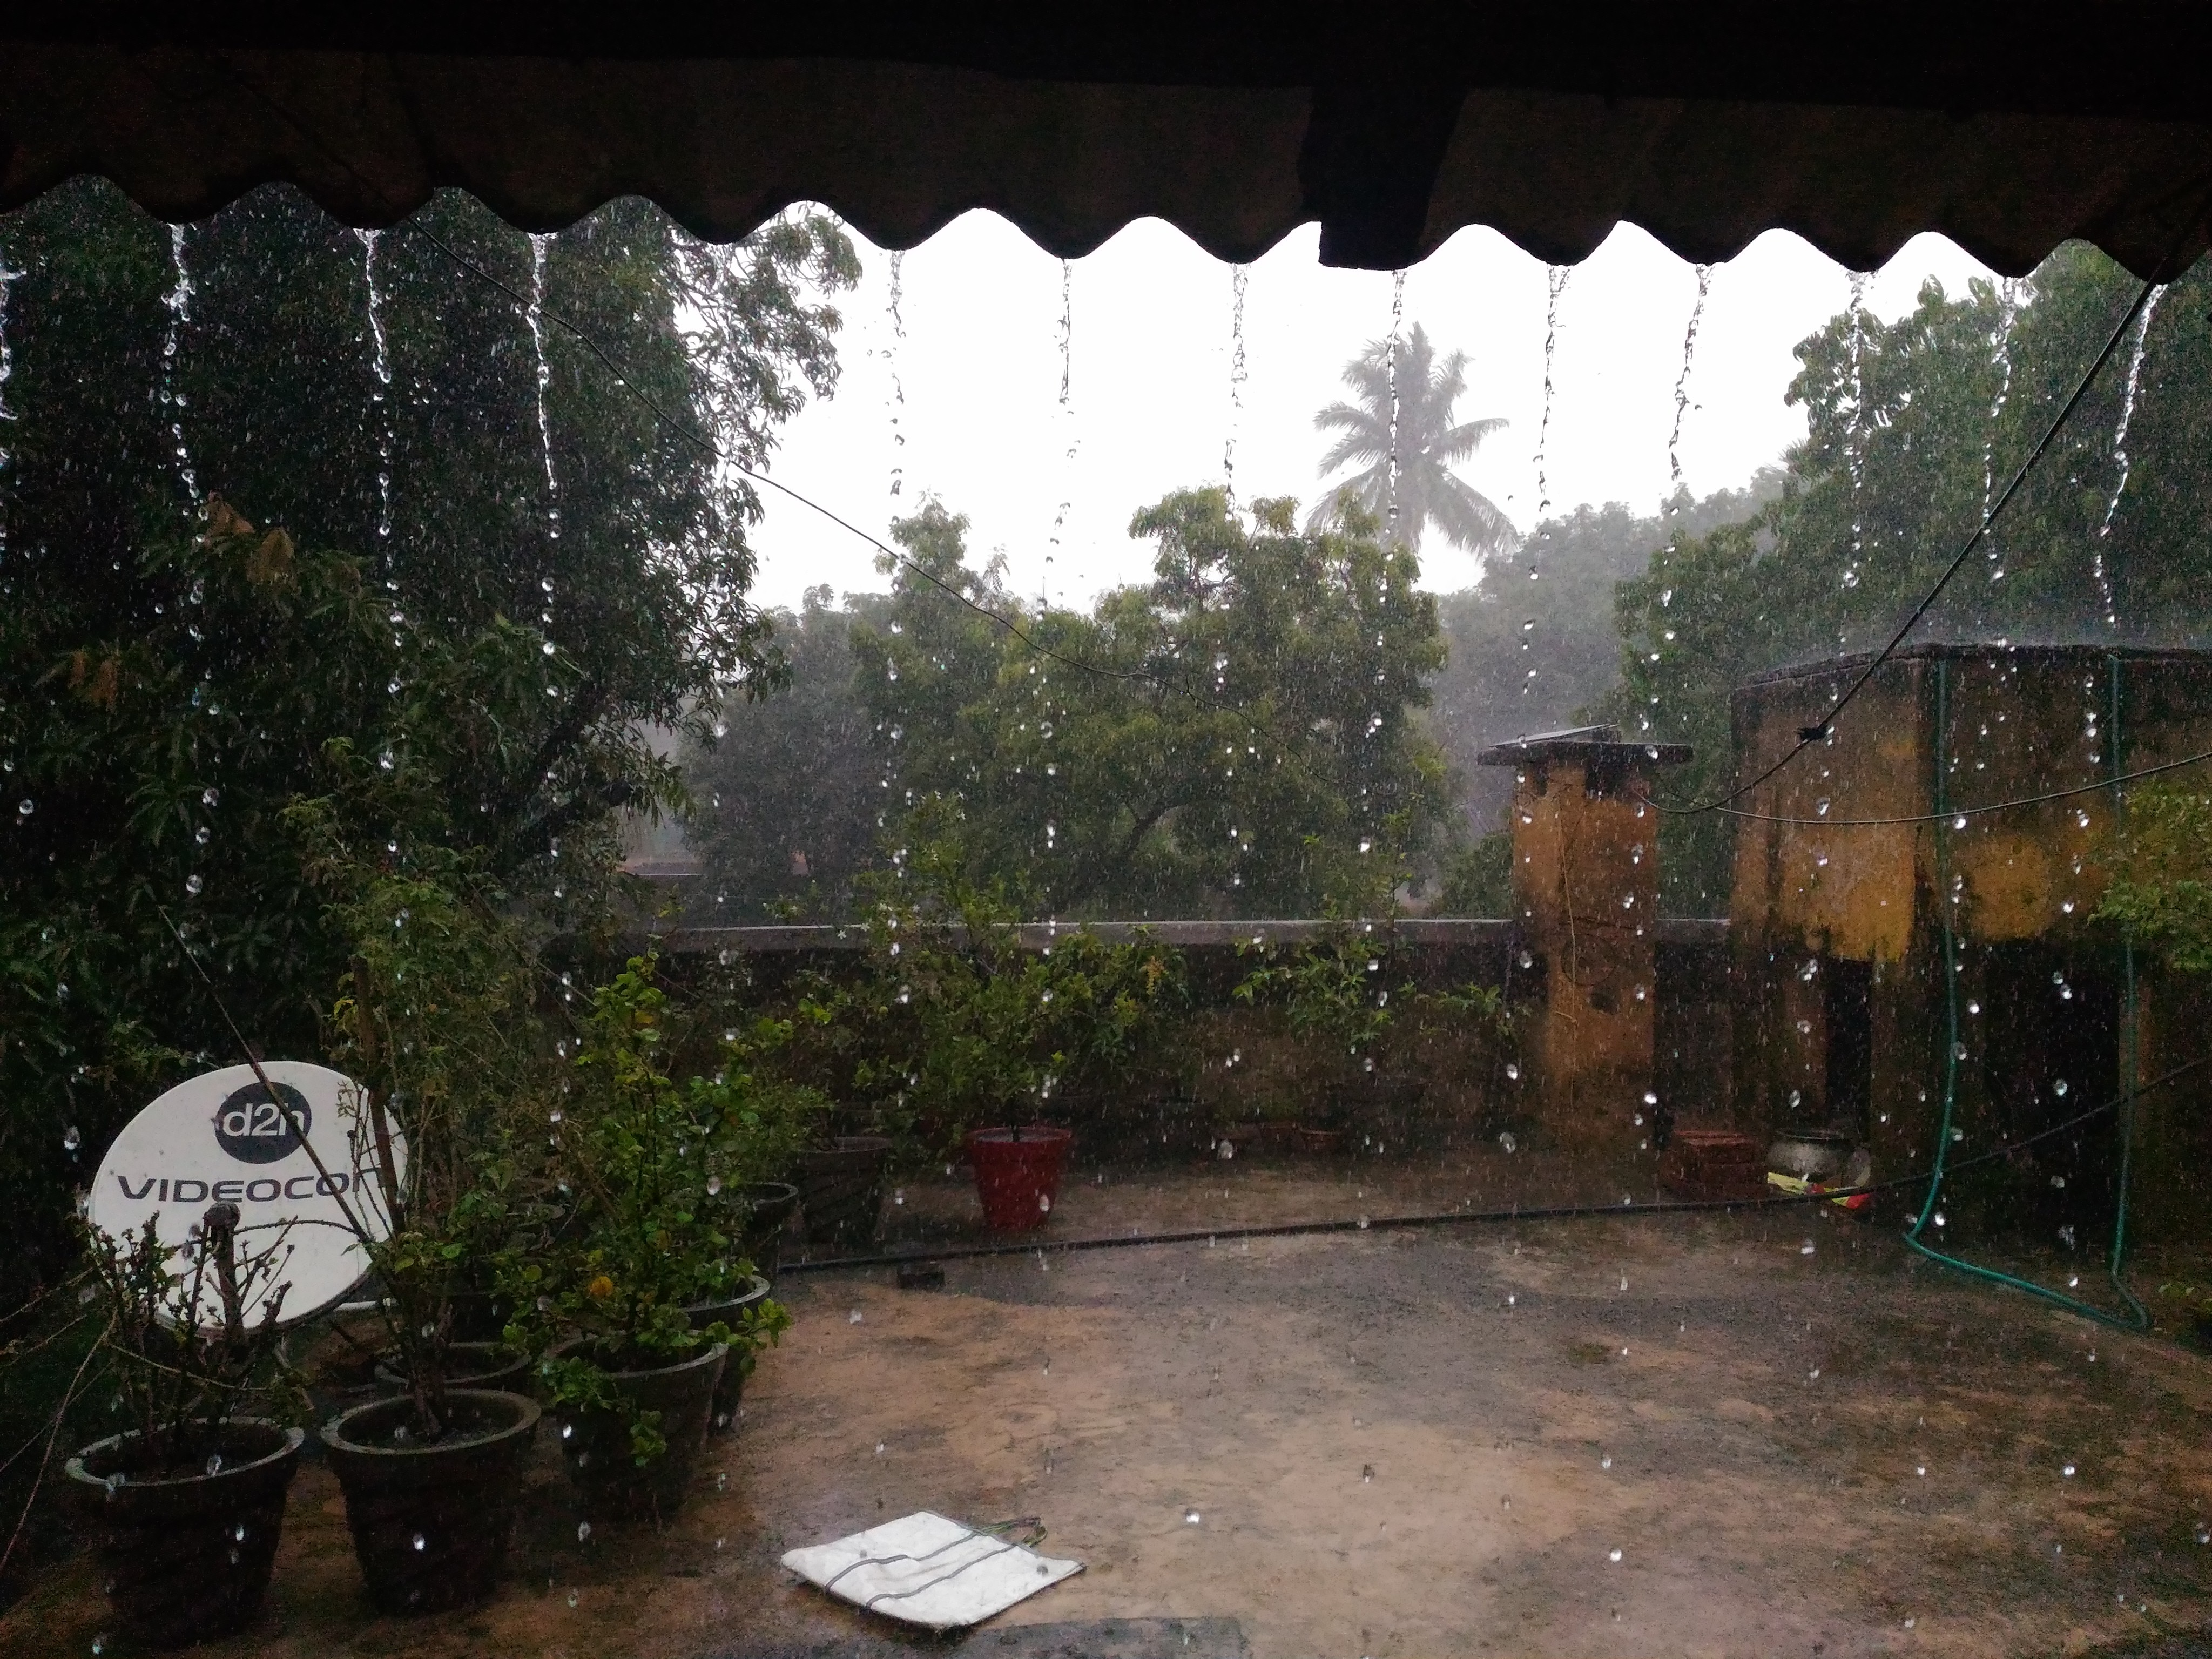
backyard, garden, interior design, yard